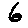
Label: 6